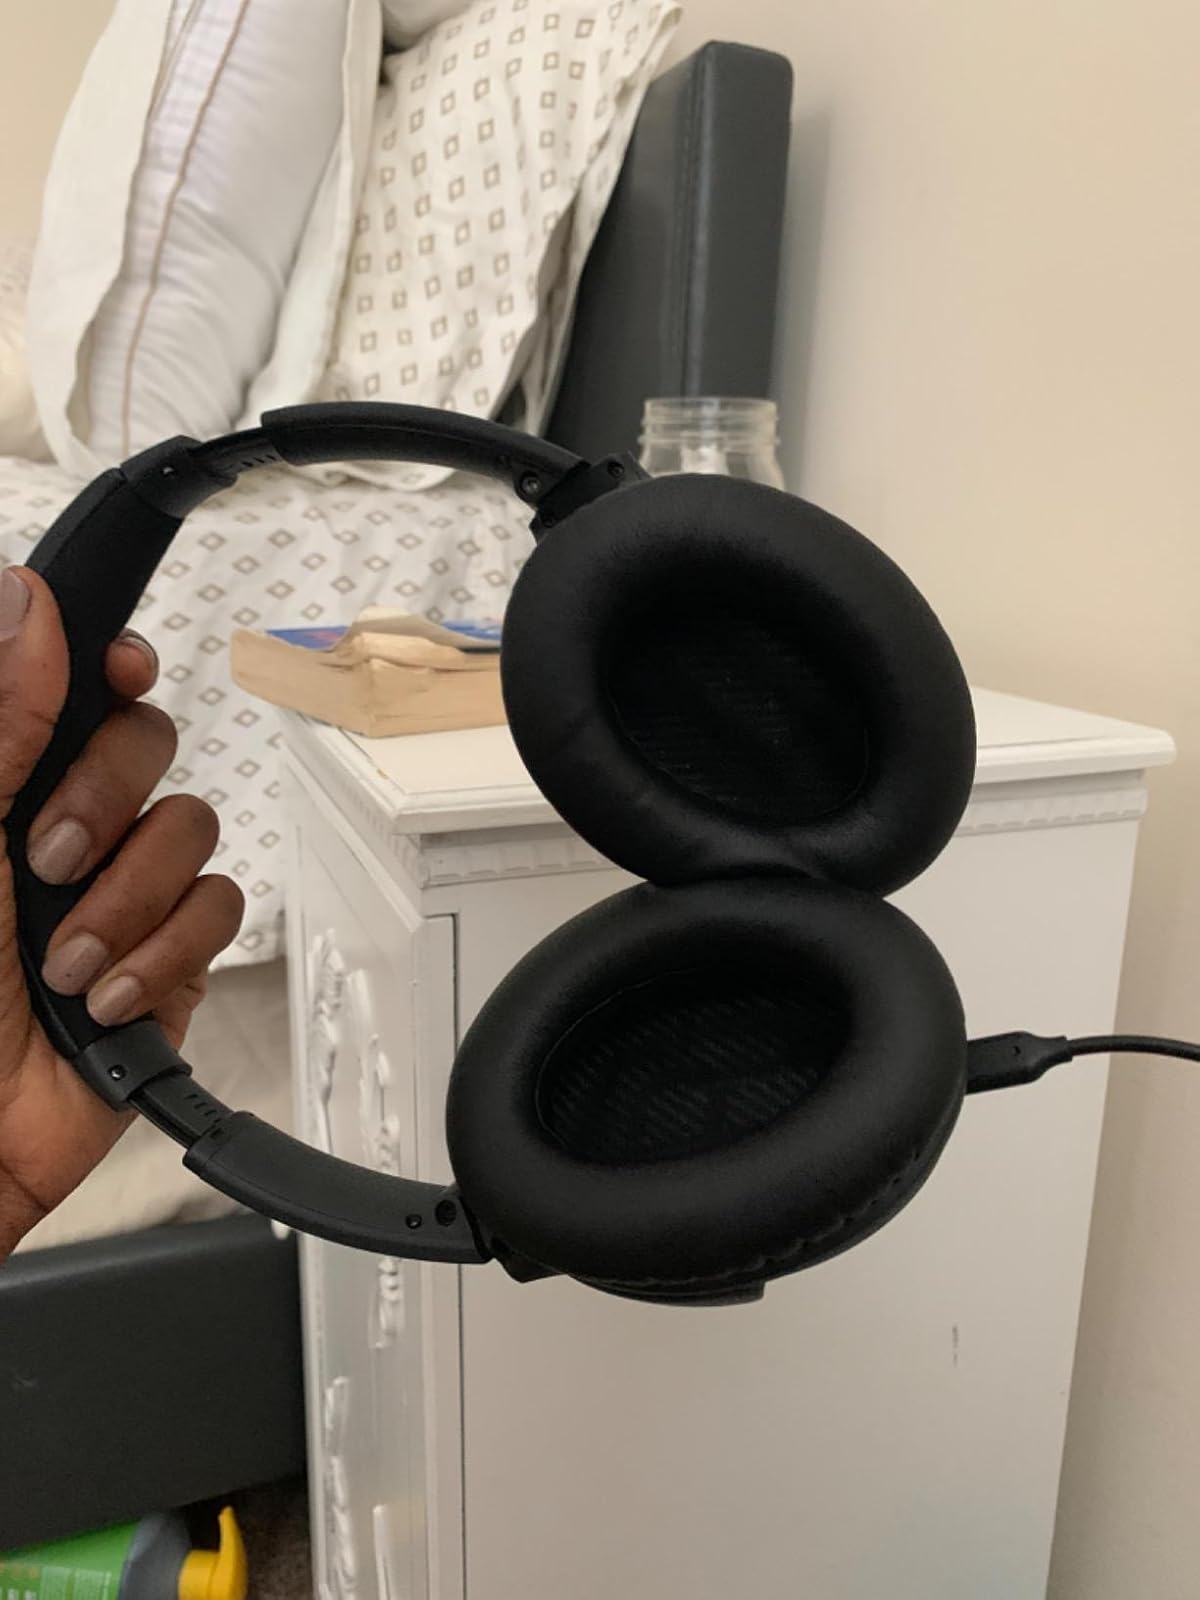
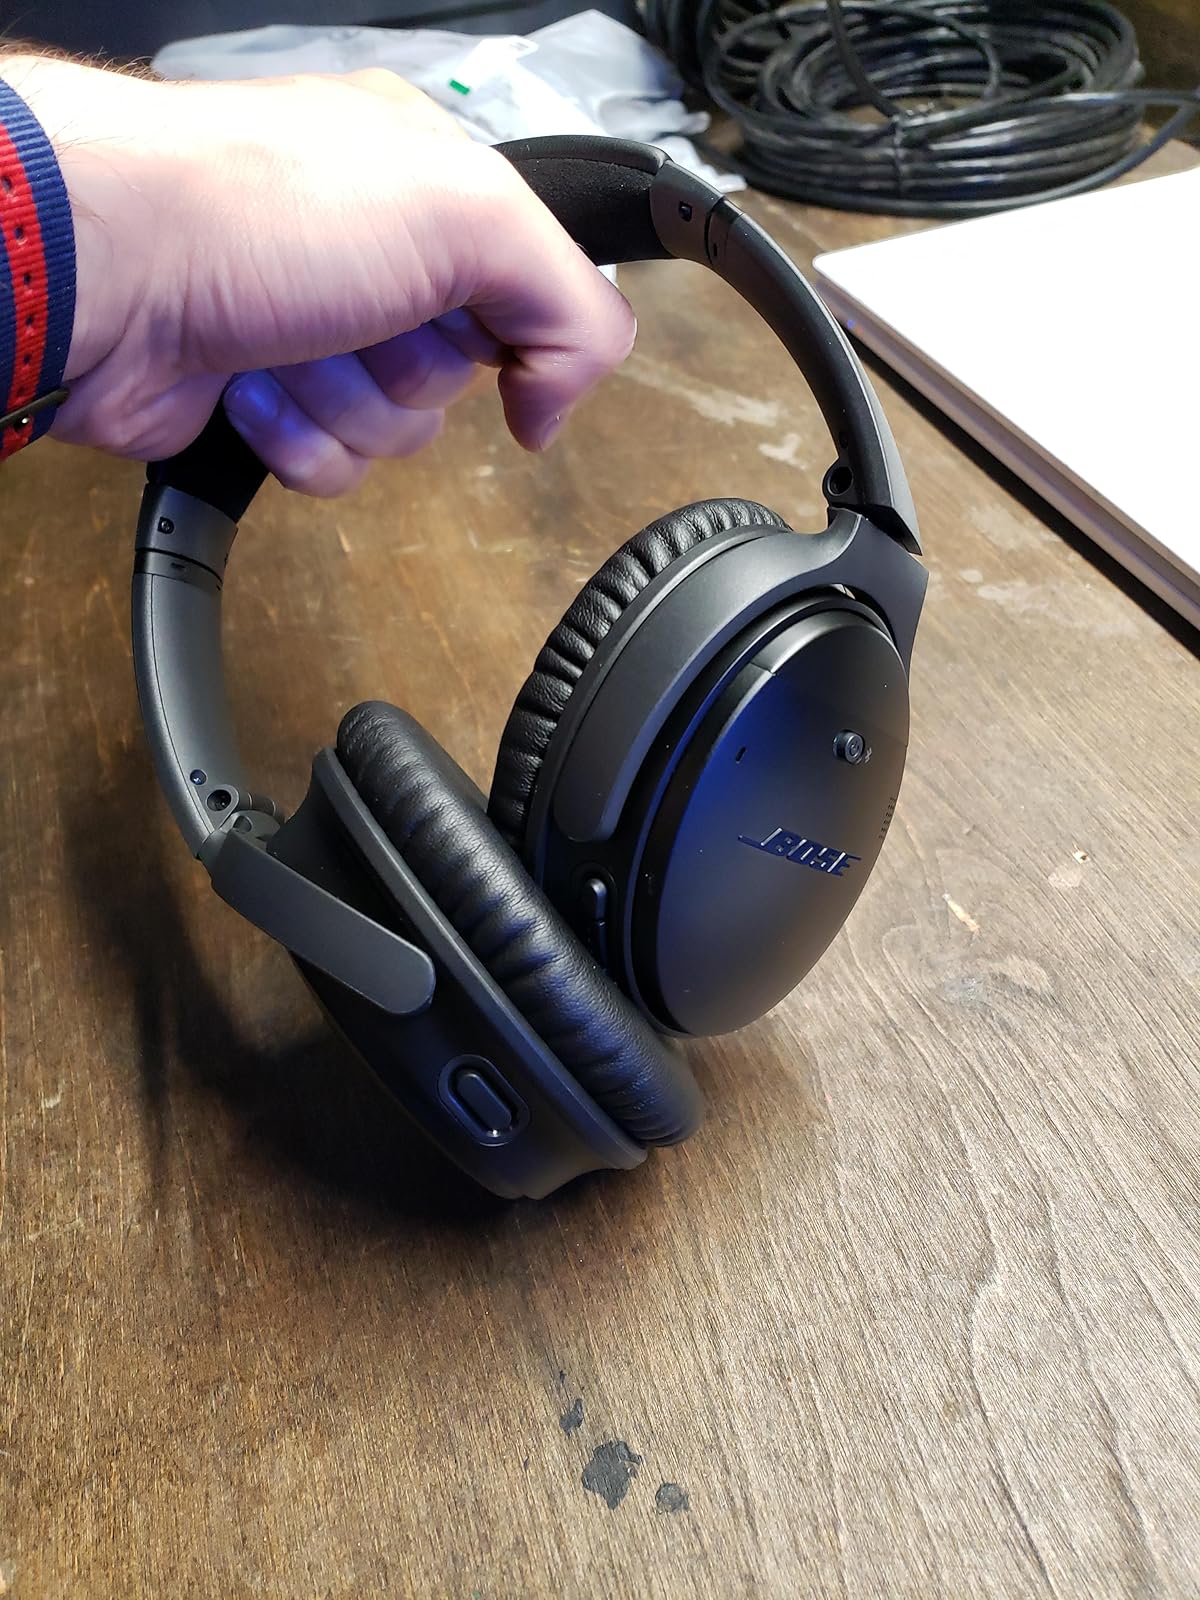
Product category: headphones
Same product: yes